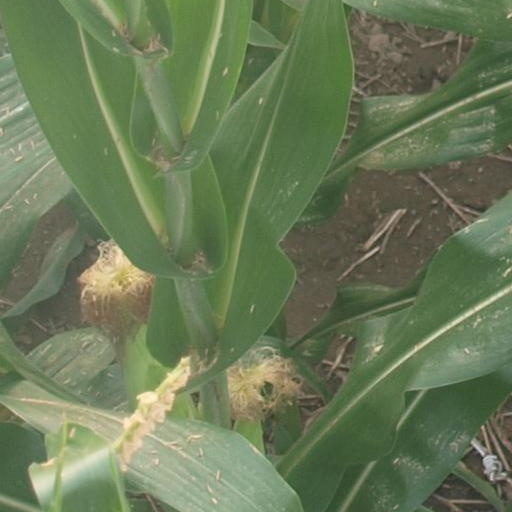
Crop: maize; corn